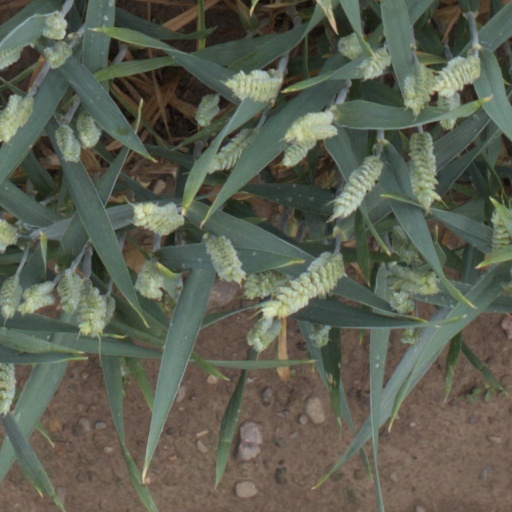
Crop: wheat